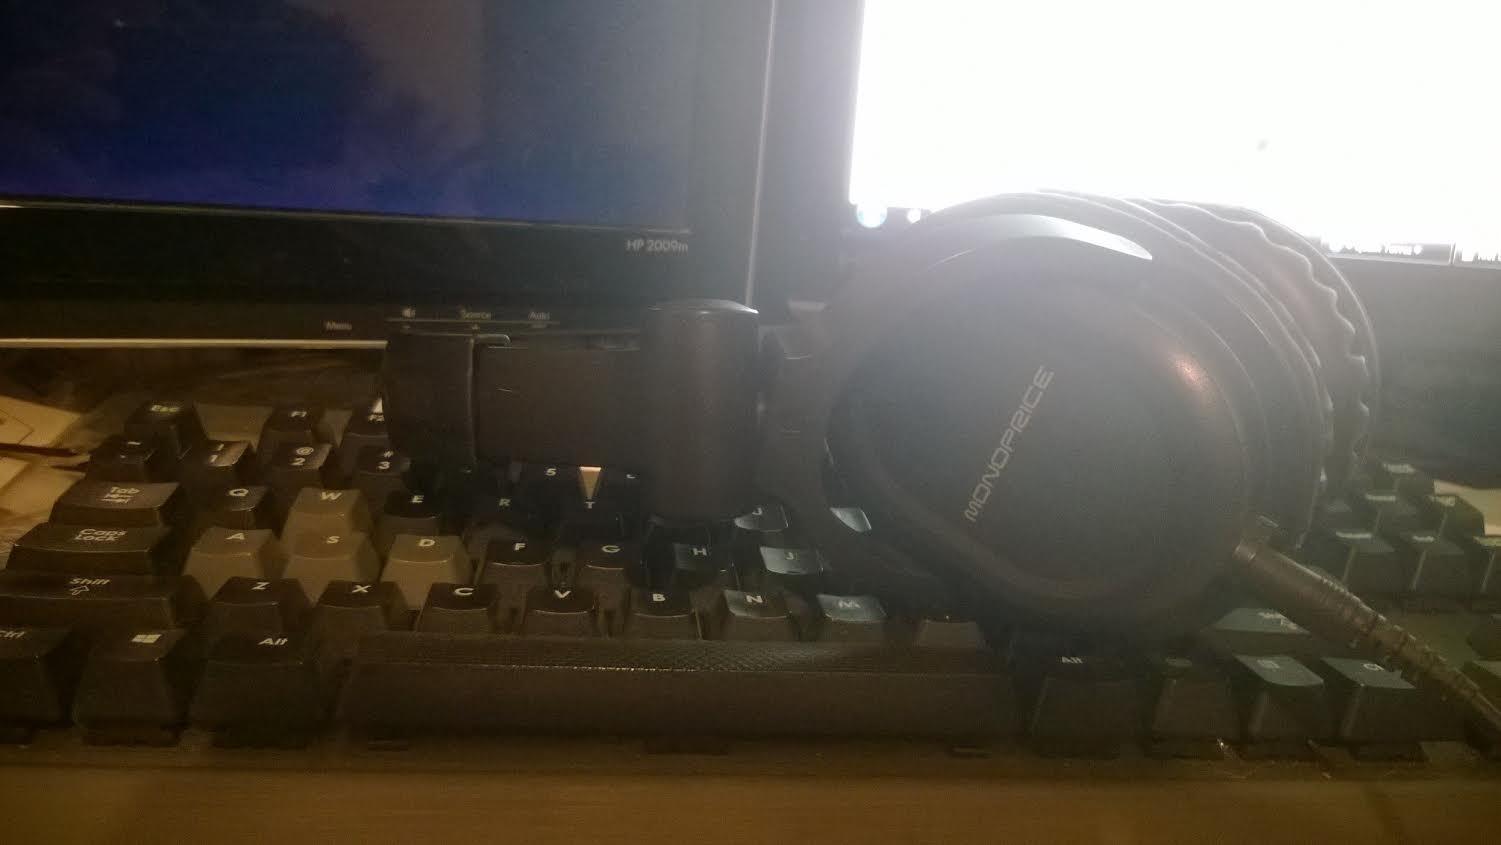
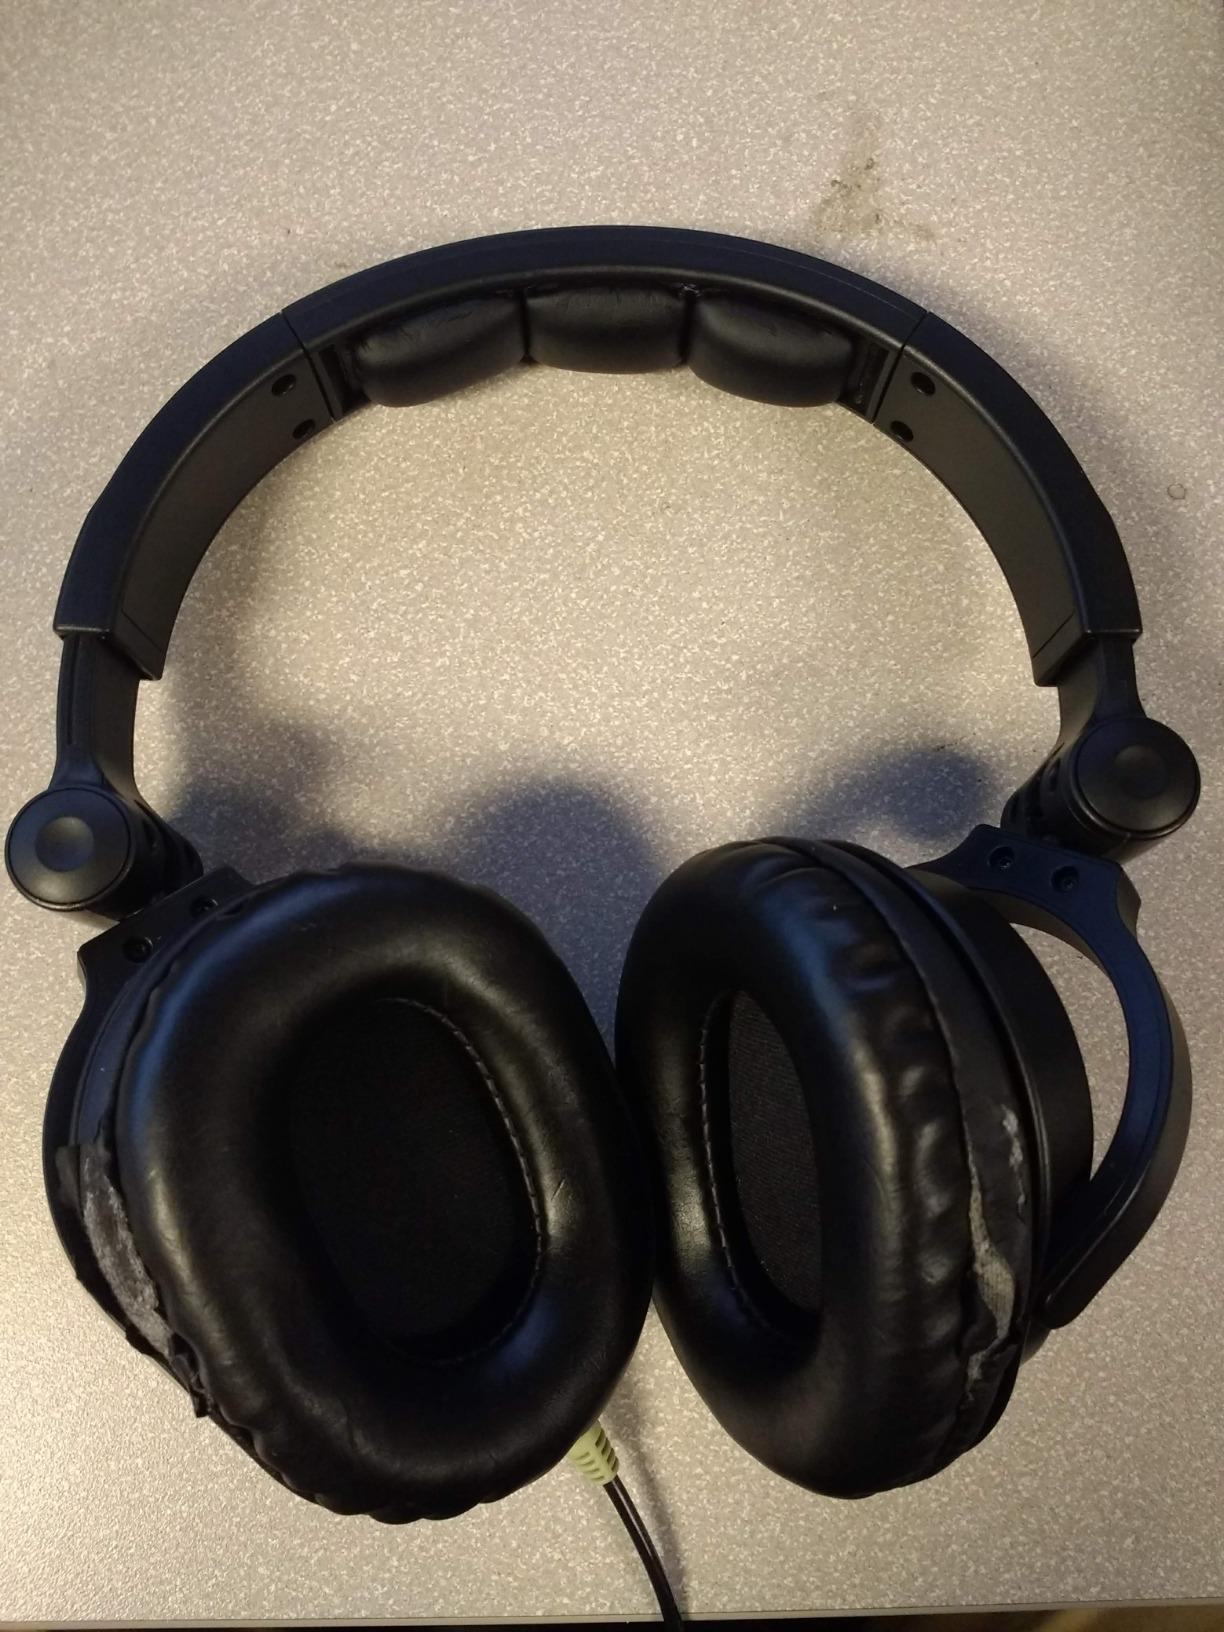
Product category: headphones
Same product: yes